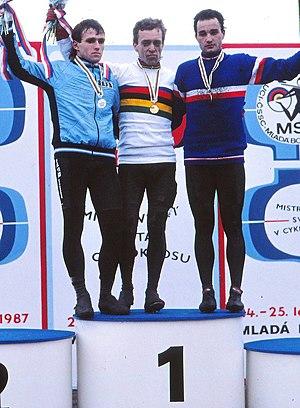
Danny De Bie est un coureur cycliste et directeur sportif d'équipe cycliste belge. Spécialiste du cyclo-cross, il a été champion du monde de la discipline en 1989. Il a également été champion de Belgique en 1990, 1991 et 1992, et lauréat du Superprestige à l'issue de la saison 1989-1990. Après avoir mis fin à sa carrière de coureur, il est devenu directeur sportif en 2000 au sein de l'équipe Spaarselect, devenue en 2004 Fidea, et appelée Telenet-Fidea depuis 2009.
Christophe Lavainne, né le 22 décembre 1963 à Châteaudun, est un coureur cycliste français, professionnel de 1984 à 1992.